Eugene Dennis (footballer)

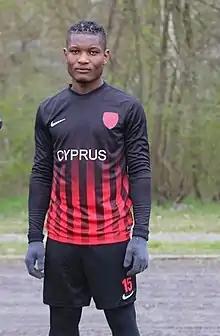
Dennis in a Ishøj IF jersey

Eugene Dennis (born 16 November 1996) is a Liberian professional footballer who plays as center-back for Ishøj IF and the Liberia national team.